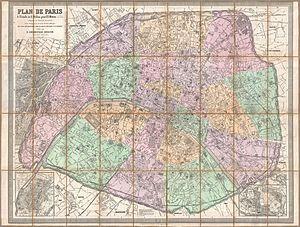
Cet article recense les plans de Paris, en France.